Lucinda's Spell

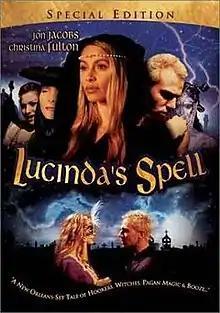
Film poster

Lucinda's Spell is a 1998 American fantasy film starring Christina Fulton, Jon Jacobs, and written and directed by Jon Jacobs.